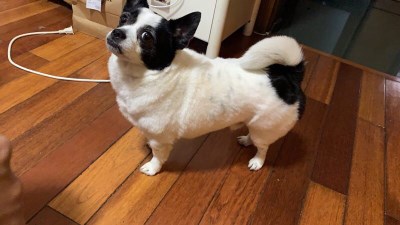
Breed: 420-n000124-Chihuahua